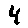
Label: 4